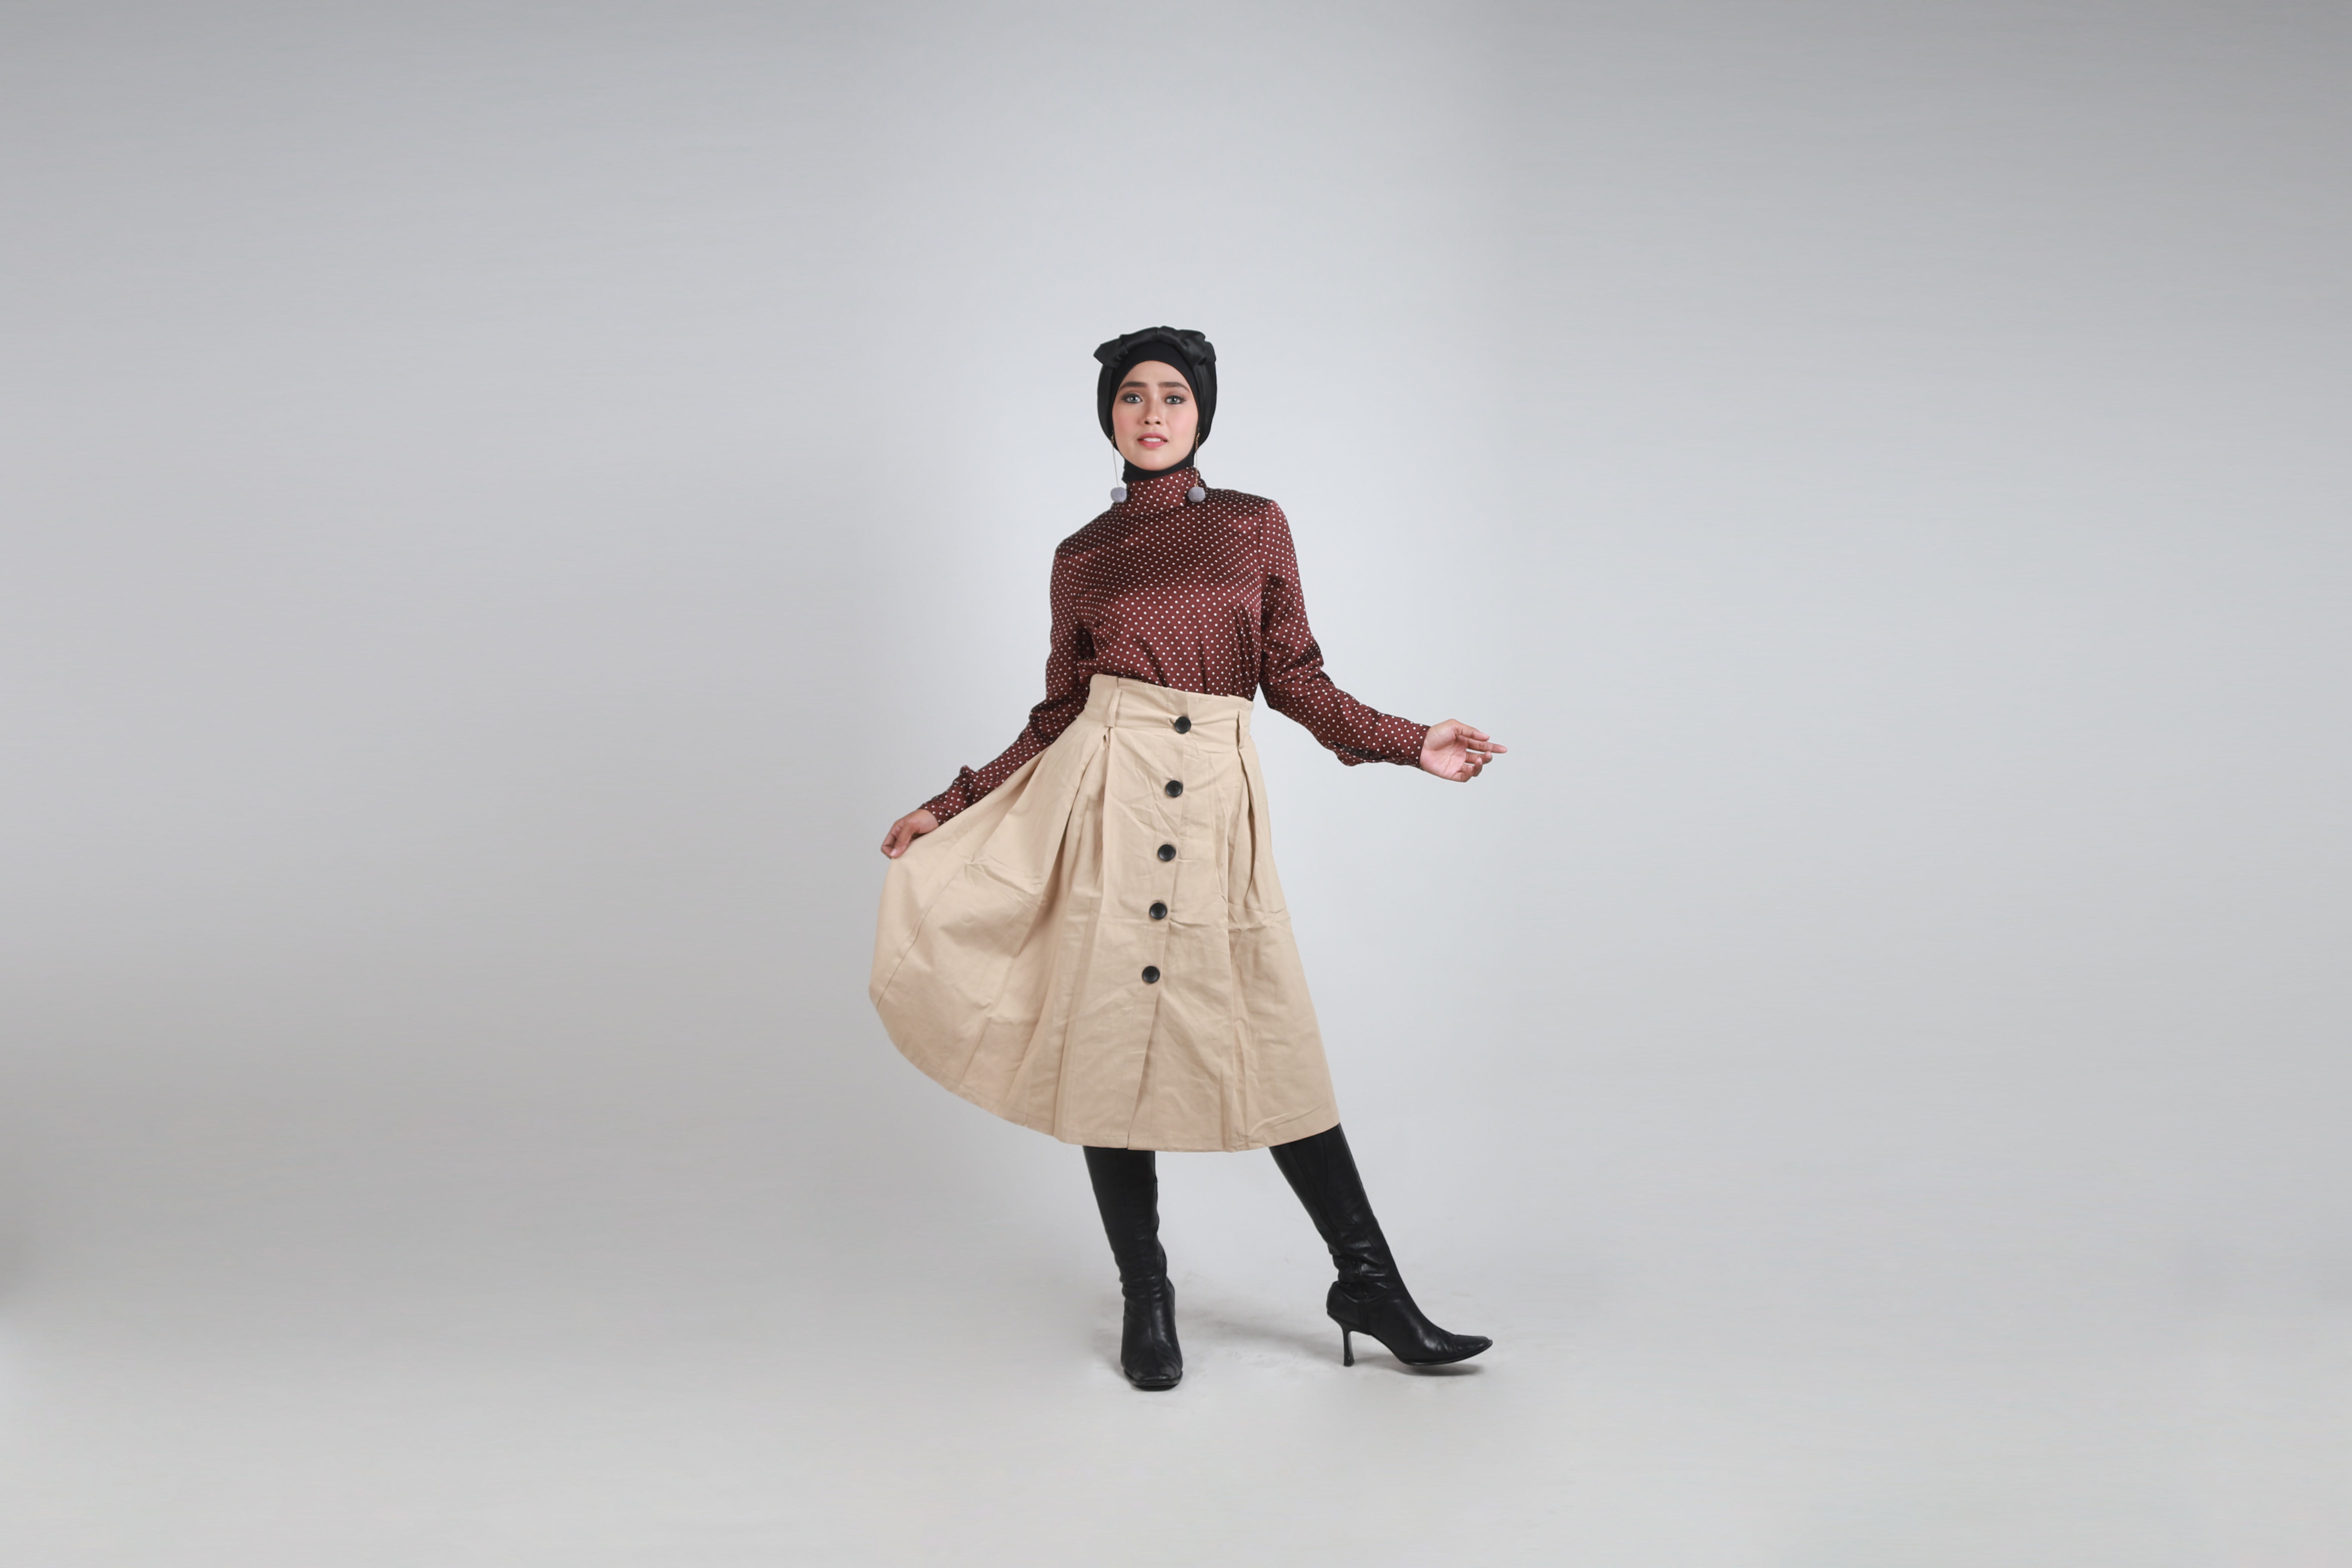
clothing, fashion, beige, outerwear, neck, joint, dress, waist, shoulder, fashion design, sleeve, human body, fashion model, leg, coat, knee, pattern, sweater, trunk, trench coat, overcoat